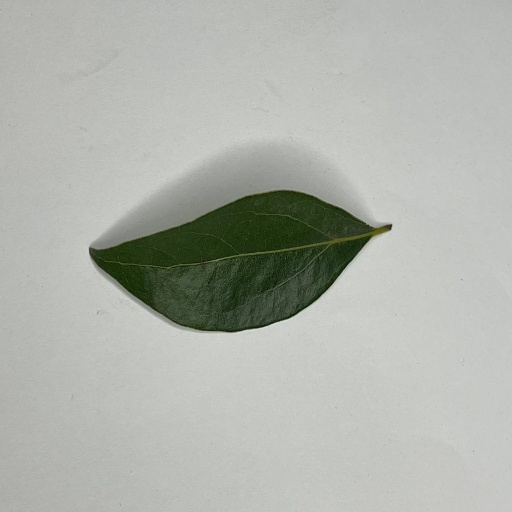
Species: Camphor
Leaf condition: Healthy Leaf